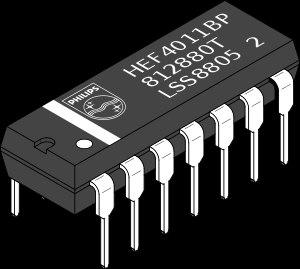
Le circuit intégré 4011 fait partie de la série des circuits intégrés 4000 utilisant la technologie CMOS.